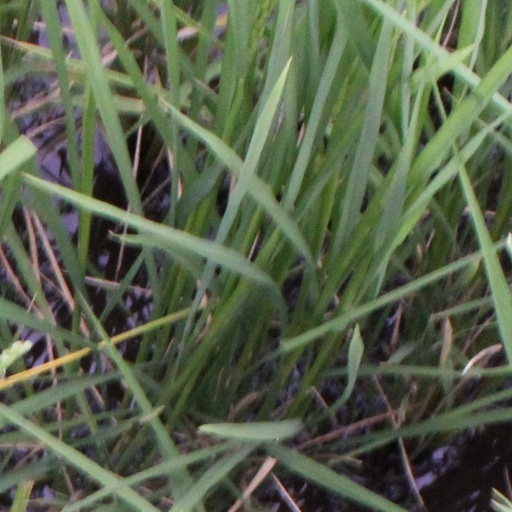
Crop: rice